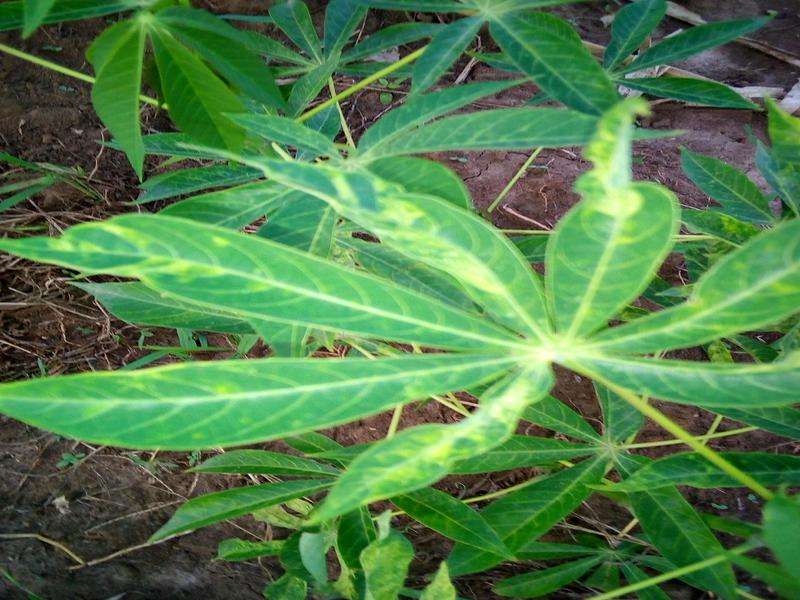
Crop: cassava
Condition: mosaic_disease